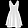
Label: Dress